Good Cop

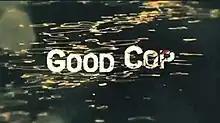

Good Cop is a British police procedural television series, written and created by Stephen Butchard, that first broadcast on BBC One on 30 August 2012. The plot centres on an ordinary police constable, John Paul Rocksavage (Warren Brown), whose life changes forever when his best friend and colleague, Andy Stockwell (Tom Hopper), is attacked and killed in a savage ambush.